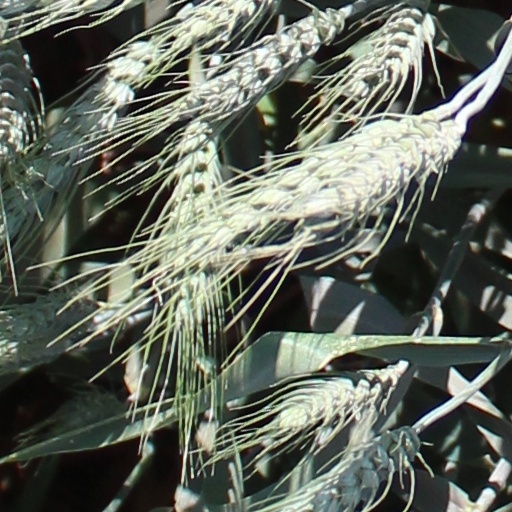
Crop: wheat